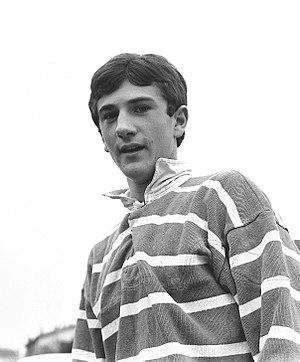
Stade du TOEC. Le 17 Octobre 1965. Vue de Richard Astre lors du match TOEC-Grenoble.
L'Association sportive de Béziers Hérault est un club de rugby à XV français basé à Béziers. Elle évolue pour la saison 2019-2020 en Pro D2 sous les commandes de David Aucagne, Sébastien Logerot et Gabriel Bocca.